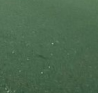
Surface type: asphalt